Collège François-de-Laval

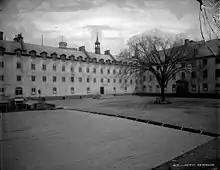
Petit Séminaire, c.1900.

Collège François-de-Laval (previously Petit Séminaire de Québec ) is a private French-language Roman Catholic secondary school in the Vieux-Québec area of Quebec City, Quebec.